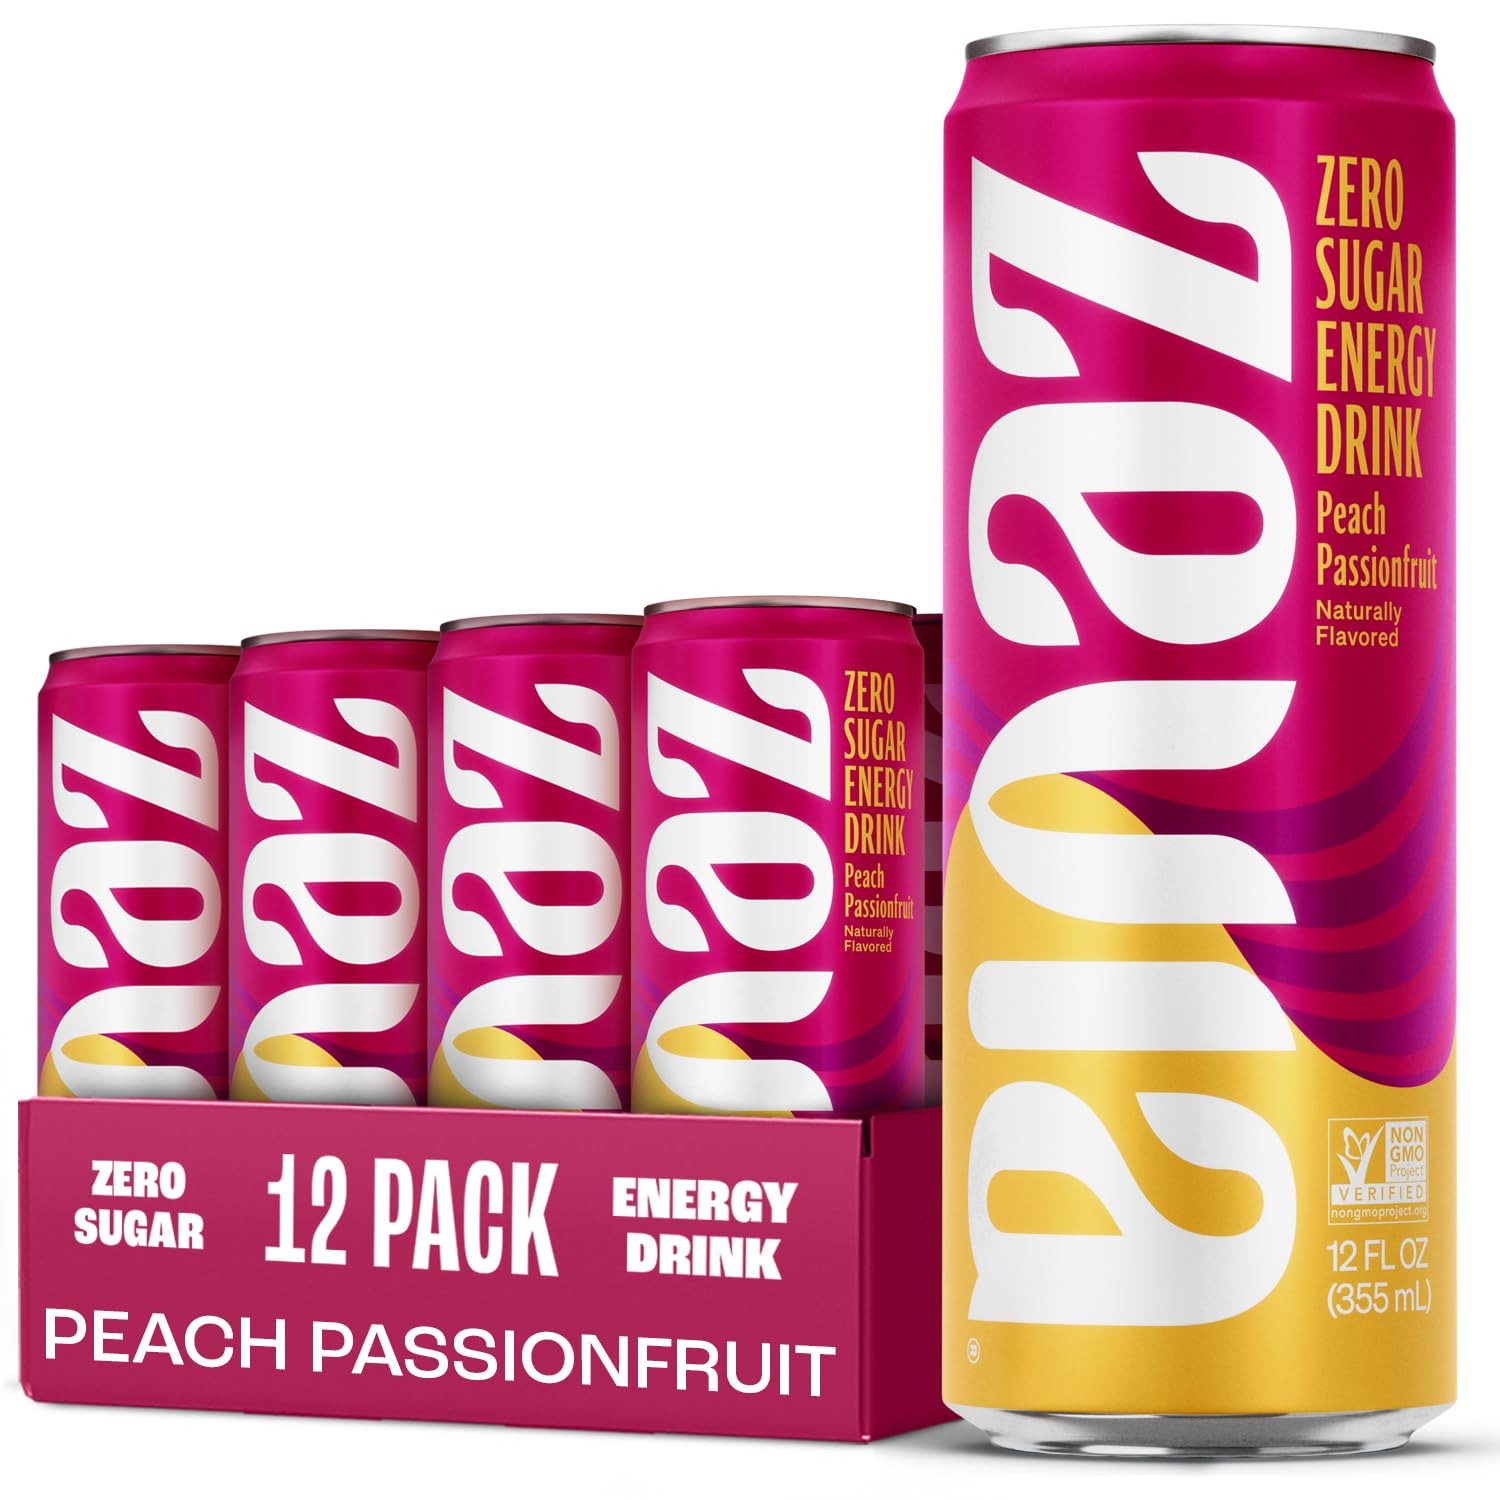
Item Name: Zevia Zero Sugar Energy Drink, Peach Passionfruit, 12 oz Cans (12-Pack) – Naturally Sweetened, Non-GMO Project Verified, Gluten-Free, Vegan
Bullet Point 1: Naturally Sweetened, Zero Sugar: Tastes good, without the guilt. All our drinks are sweetened with stevia.
Bullet Point 2: Non-GMO Project Verified: We like organisms just the way they are. All our products are Non-GMO Project Verified.
Bullet Point 3: Zero Calories: No empty calories in our naturally-sweetened drinks. In fact, no calories at all.
Bullet Point 4: Gluten Free, Vegan & Kosher: Fads come and go. We've been making good stuff the simple way since the beginning.
Bullet Point 5: No Added Colors: With all the flavor we pack into every can, there's just no room for added colors or dyes.
Value: 144.0
Unit: Fl Oz

Price: 31.29